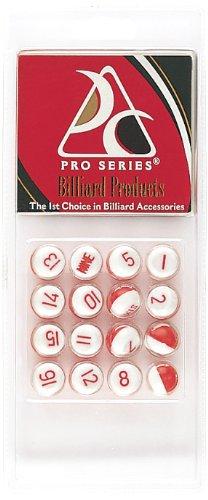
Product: Pro Series CLM-16 Red Plastic Scoring Pills for Kelly Pool in Hang Pack
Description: For use in kelly pool, pill pool, pea pool, keely, the keilley game and killy.
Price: $3.90
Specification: Shipping Weight: 1.6 ounces (View shipping rates and policies)|Domestic Shipping: Currently, item can be shipped only within the U.S. and to APO/FPO addresses. For APO/FPO shipments, please check with the manufacturer regarding warranty and support issues.|International Shipping: This item is not eligible for international shipping.  Learn More|ASIN: B00IKINCN6|Item model number: CLM-16